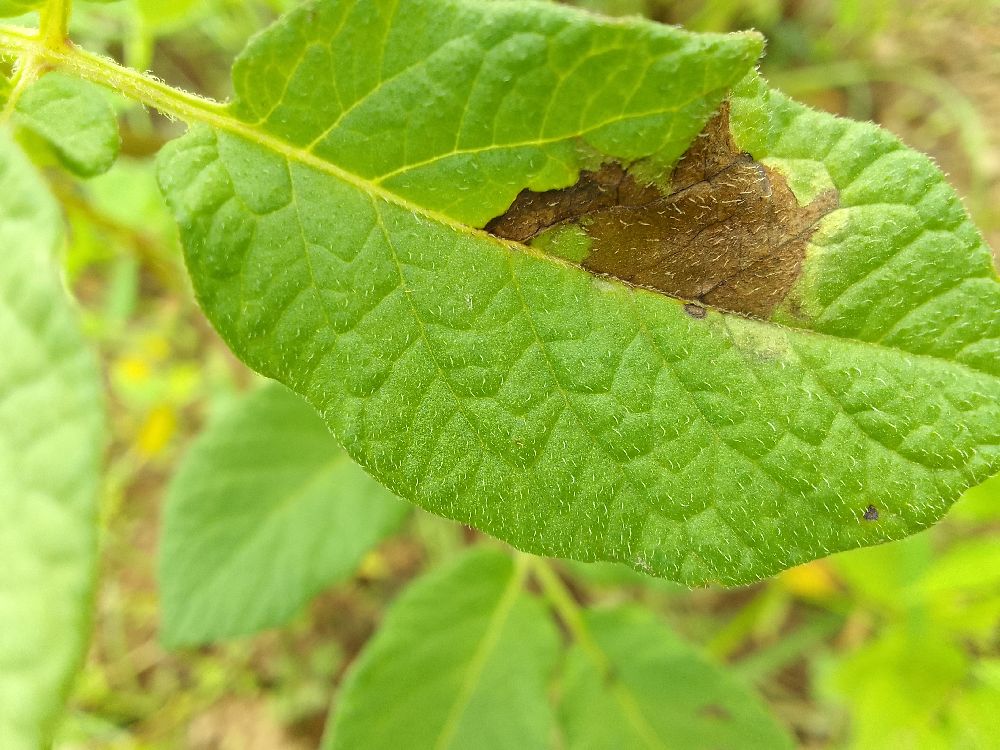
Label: Late blight